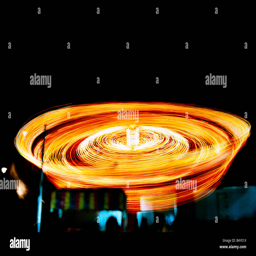
a fast blurry dizzy fair roller coaster takes spin at night entertaining many people